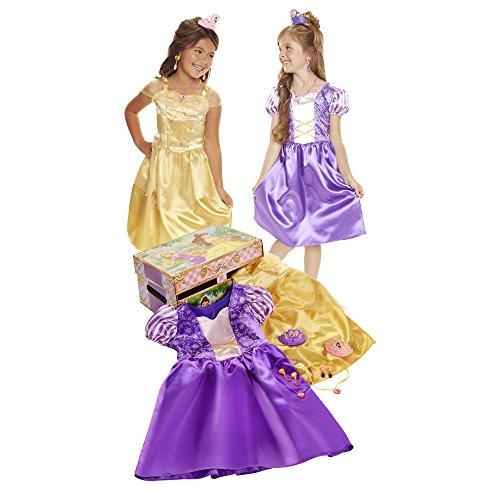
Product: Disney Princess Belle & Rapunzel Dress Up Trunk
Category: Toys & Games | Dress Up & Pretend Play | Costumes
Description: Dress up time has never been so fun.
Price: $29.99
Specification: ProductDimensions:7.2x14x9inches|ItemWeight:1.34pounds|ShippingWeight:1.34pounds(Viewshippingratesandpolicies)|DomesticShipping:ItemcanbeshippedwithinU.S.|InternationalShipping:Thisitemisnoteligibleforinternationalshipping.LearnMore|ASIN:B06XNNJWLZ|Itemmodelnumber:53041|Manufacturerrecommendedage:36months-6years